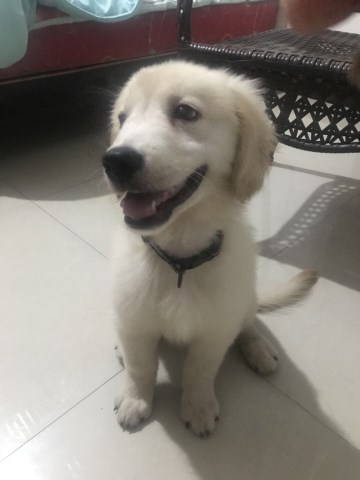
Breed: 5355-n000126-golden_retriever